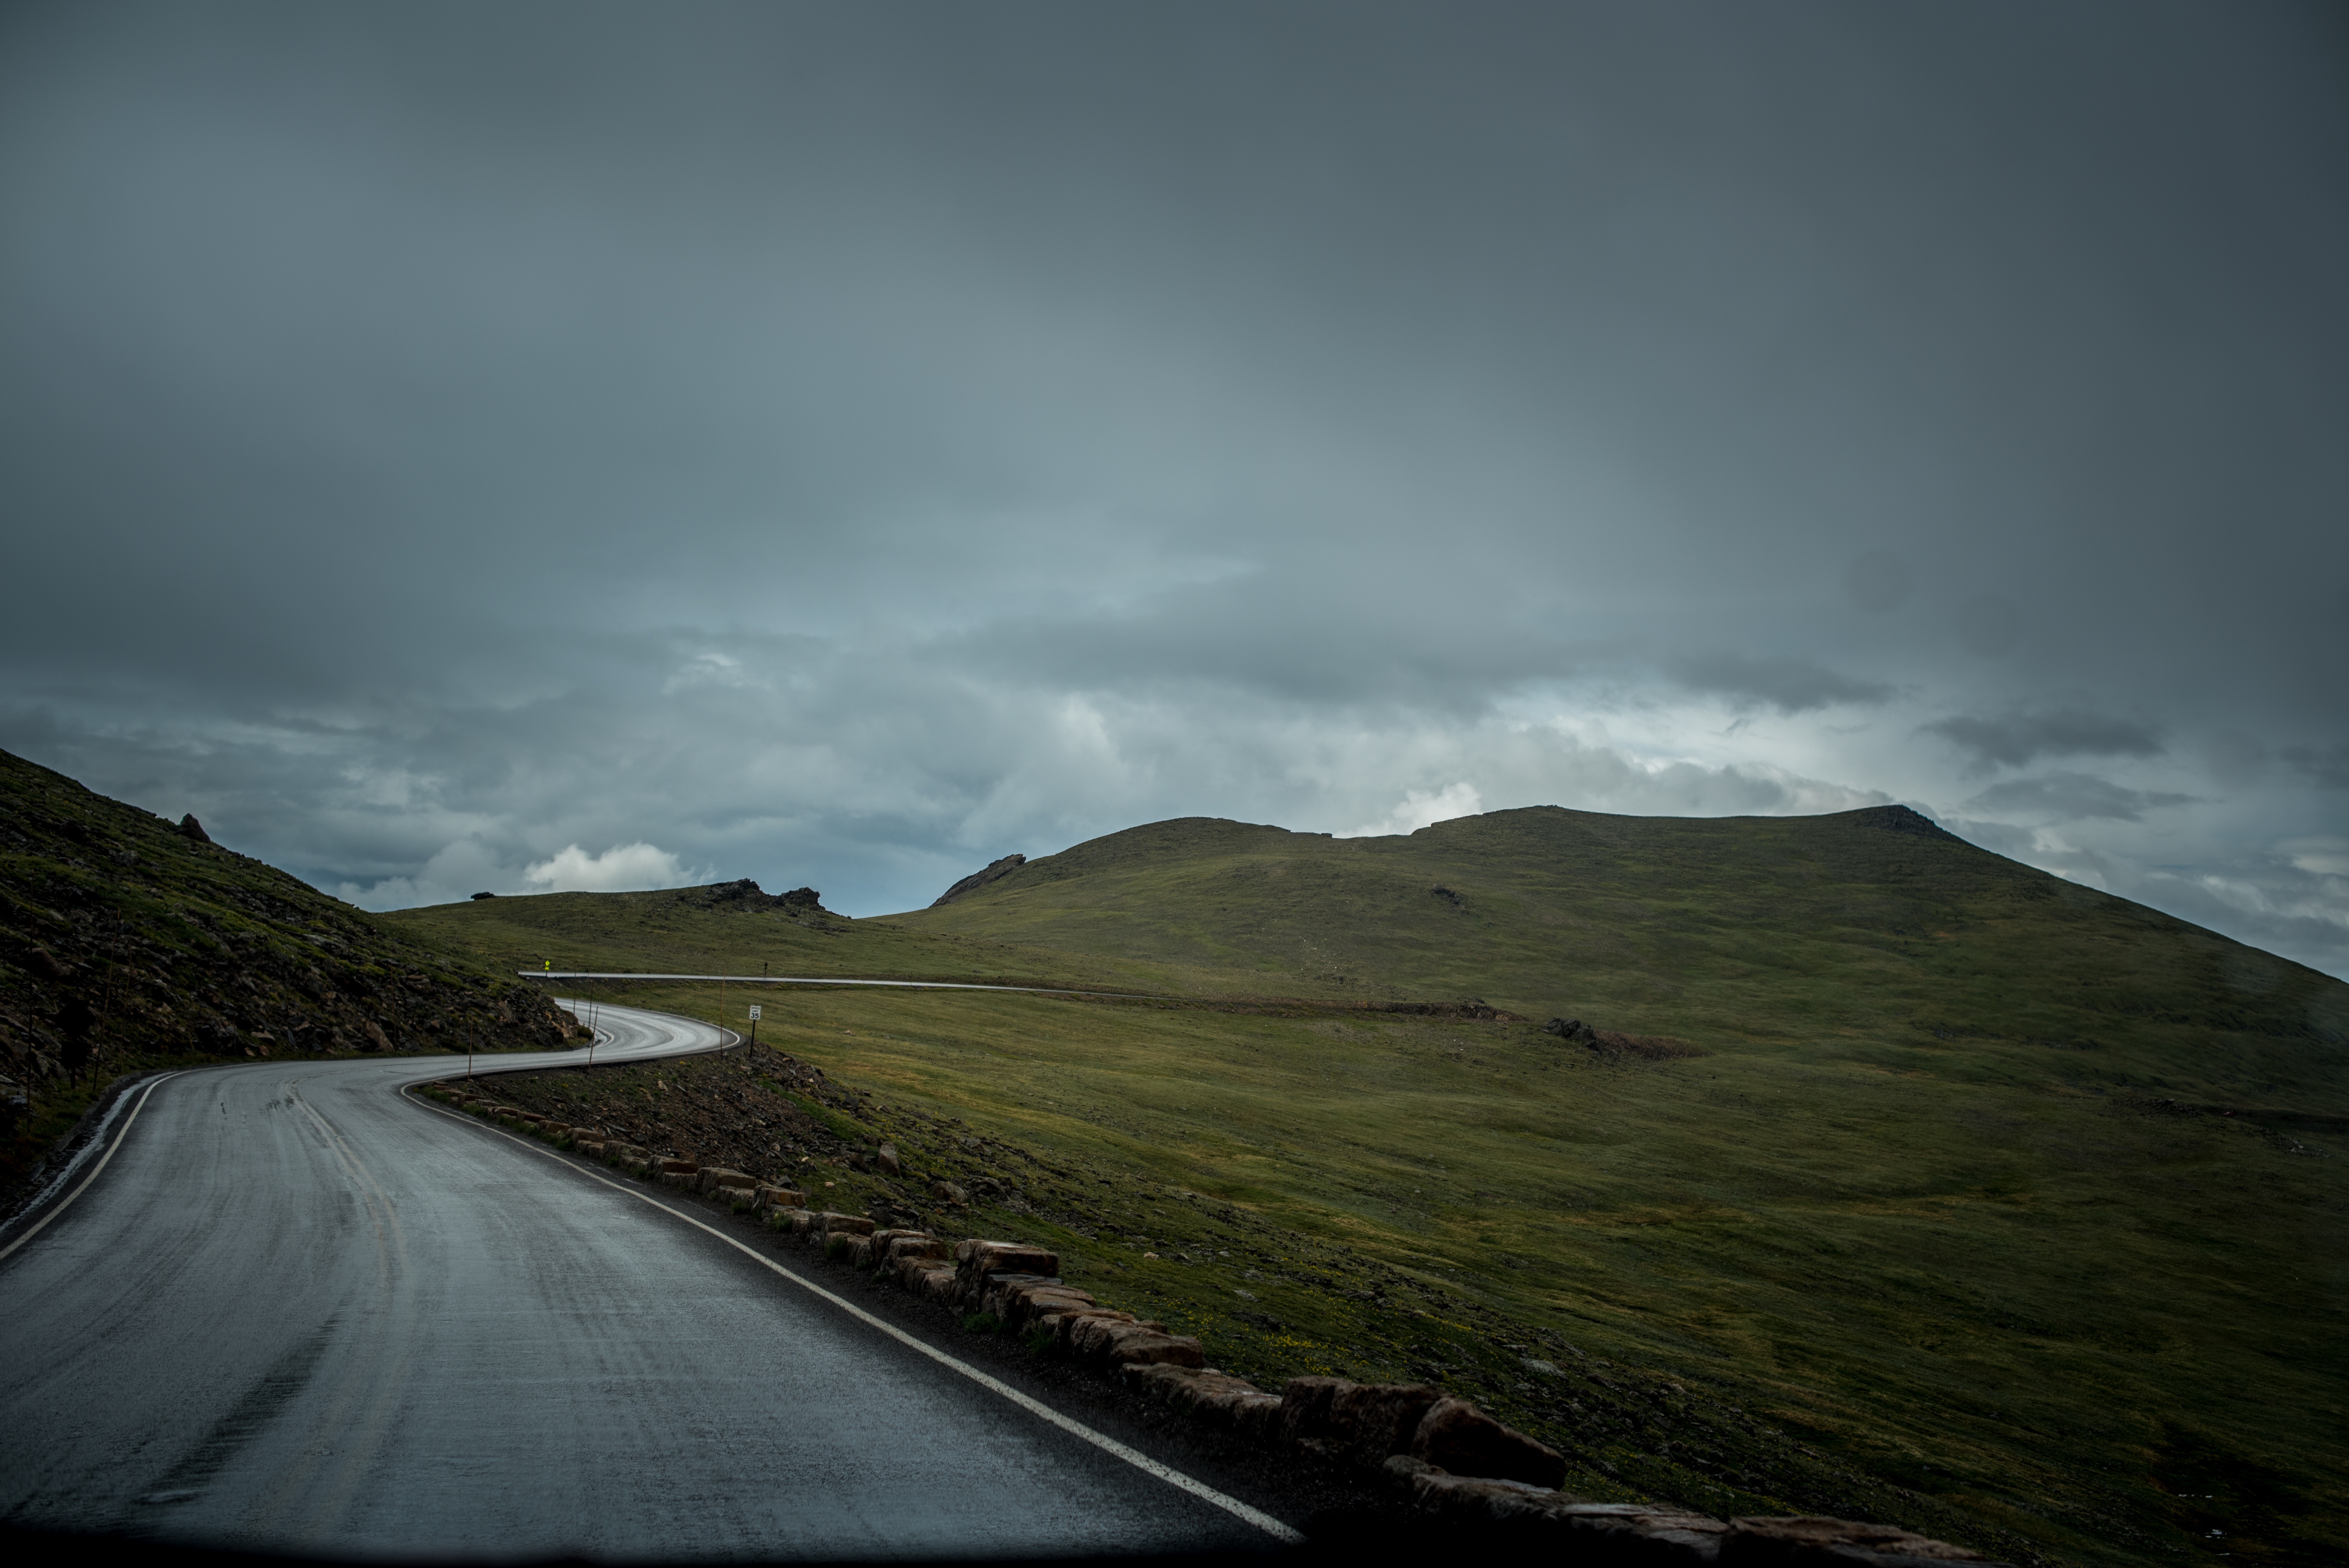
landscape, sea, coast, nature, grass, horizon, mountain, cloud, sky, road, mist, sunlight, cloudy, morning, hill, lake, dawn, mountain range, dusk, weather, darkness, fjord, highland, road trip, loch, landform, meteorological phenomenon, atmospheric phenomenon, atmosphere of earth, mountainous landforms